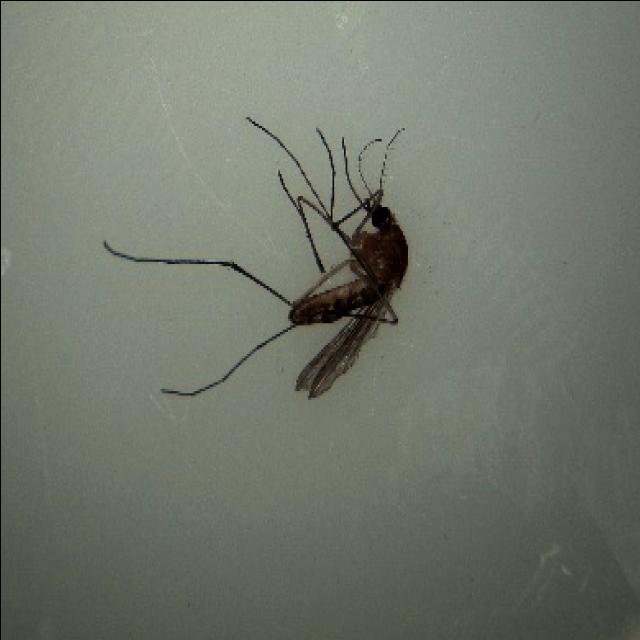
Species: culex_pipiens